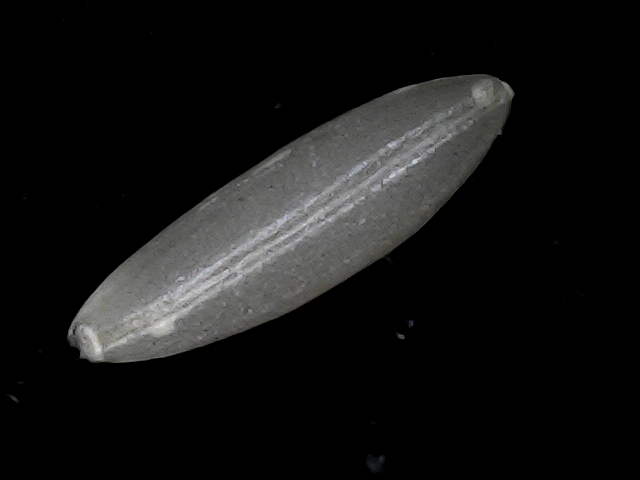
Rice variety: BD85